Pehthelm

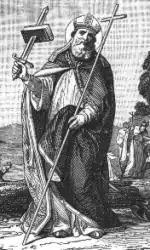
Saint Boniface, Apostle of the Germans.

Sometime between 730 and 735 Boniface (c. 672 – 754) writes to Bishop Pehthelm seeking his opinion on the ecclesiastical question of whether a man may marry a woman for whose son he is godfather. Boniface addresses Pehthelm as "coepiscopo" ('fellow bishop'), and includes gifts of a corporal pallium adorned with white scrolls, and a towel to dry the feet of the servants of God. The letter from the influential Boniface (later Saint Boniface) implies his high regard for Pehthelm's ecclesiastical scholarship, and may also reflect their common ecclesiastical origins in Wessex. Pehthelm's response to the letter is unrecorded.